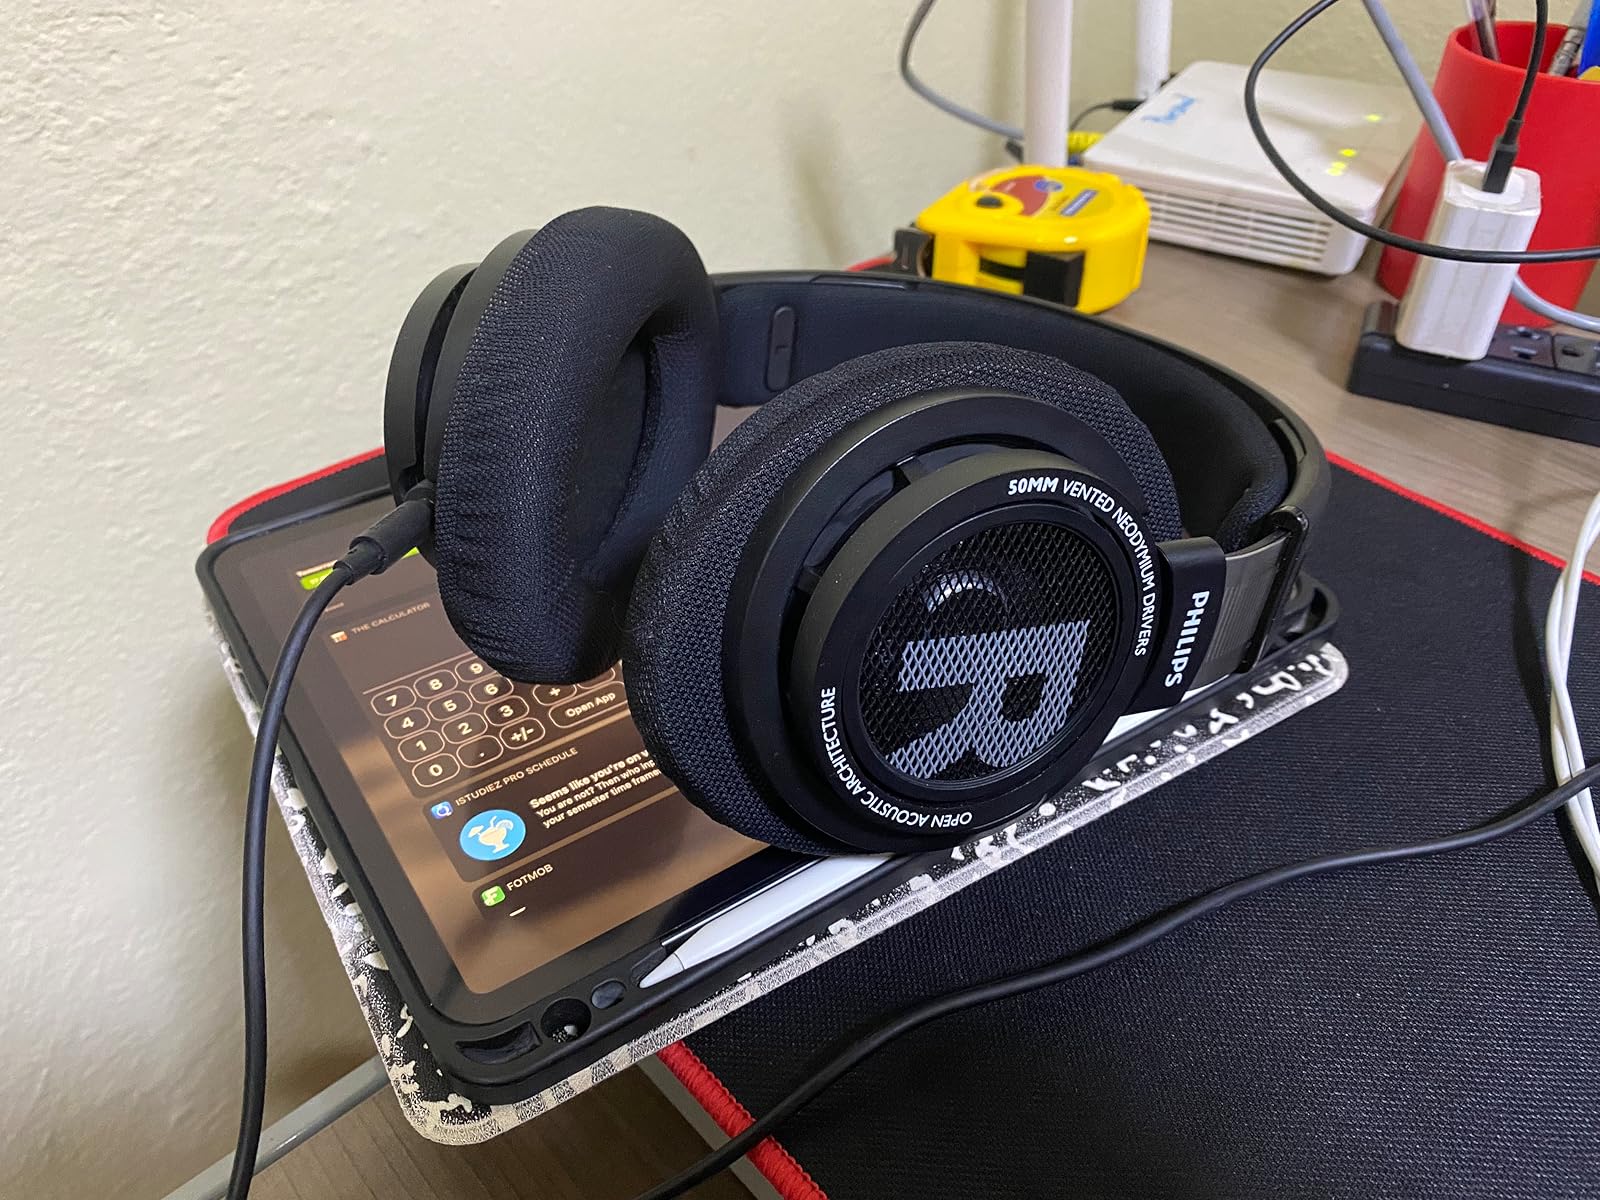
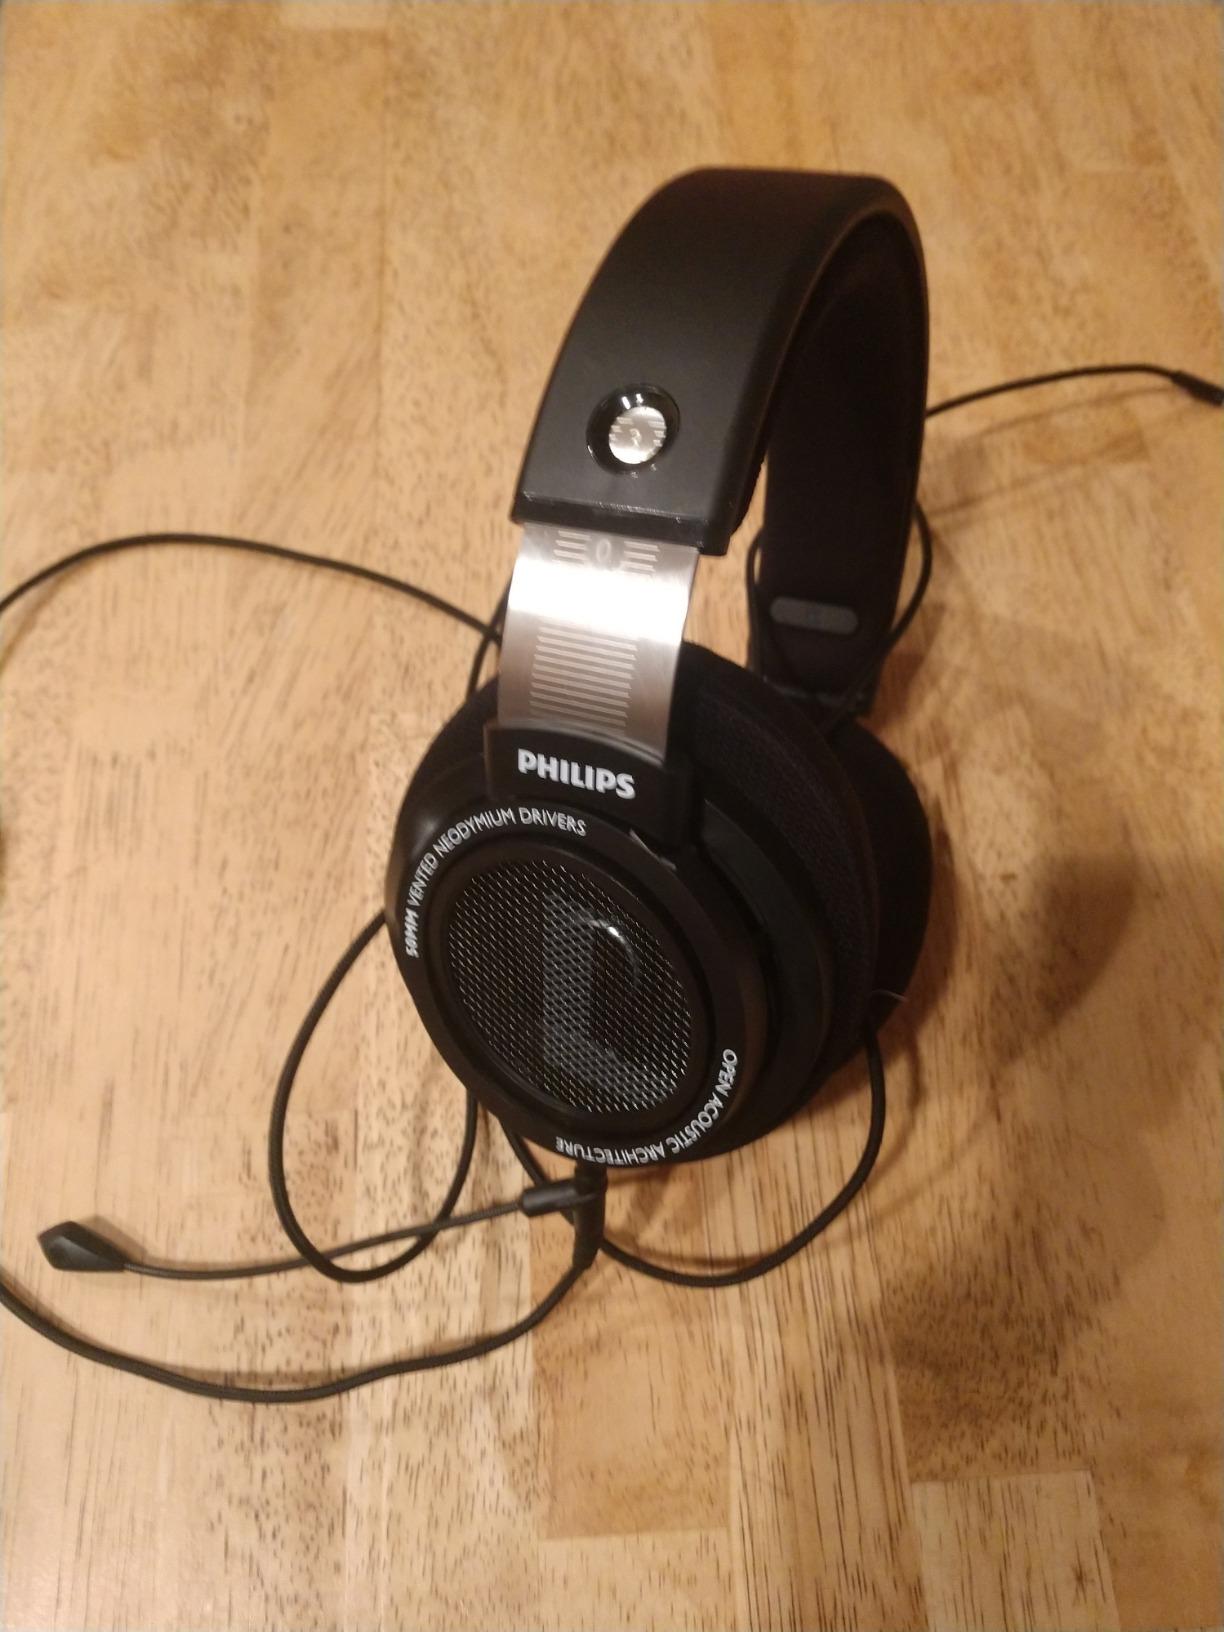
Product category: headphones
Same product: yes